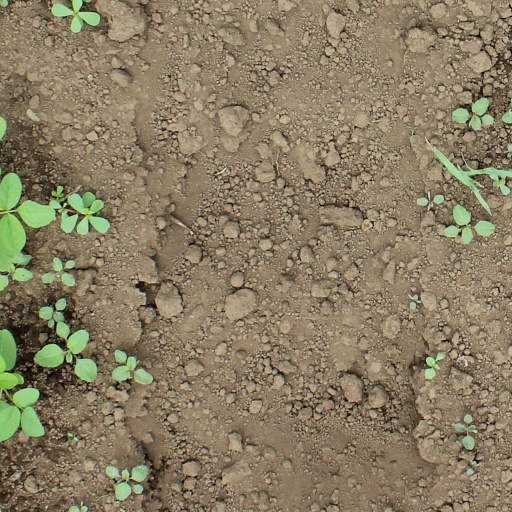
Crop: soybean